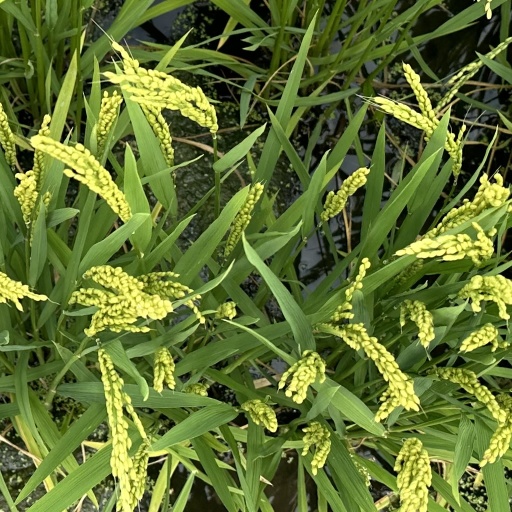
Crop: rice